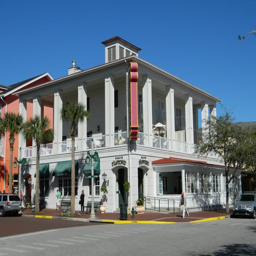
the intersection is the heart .